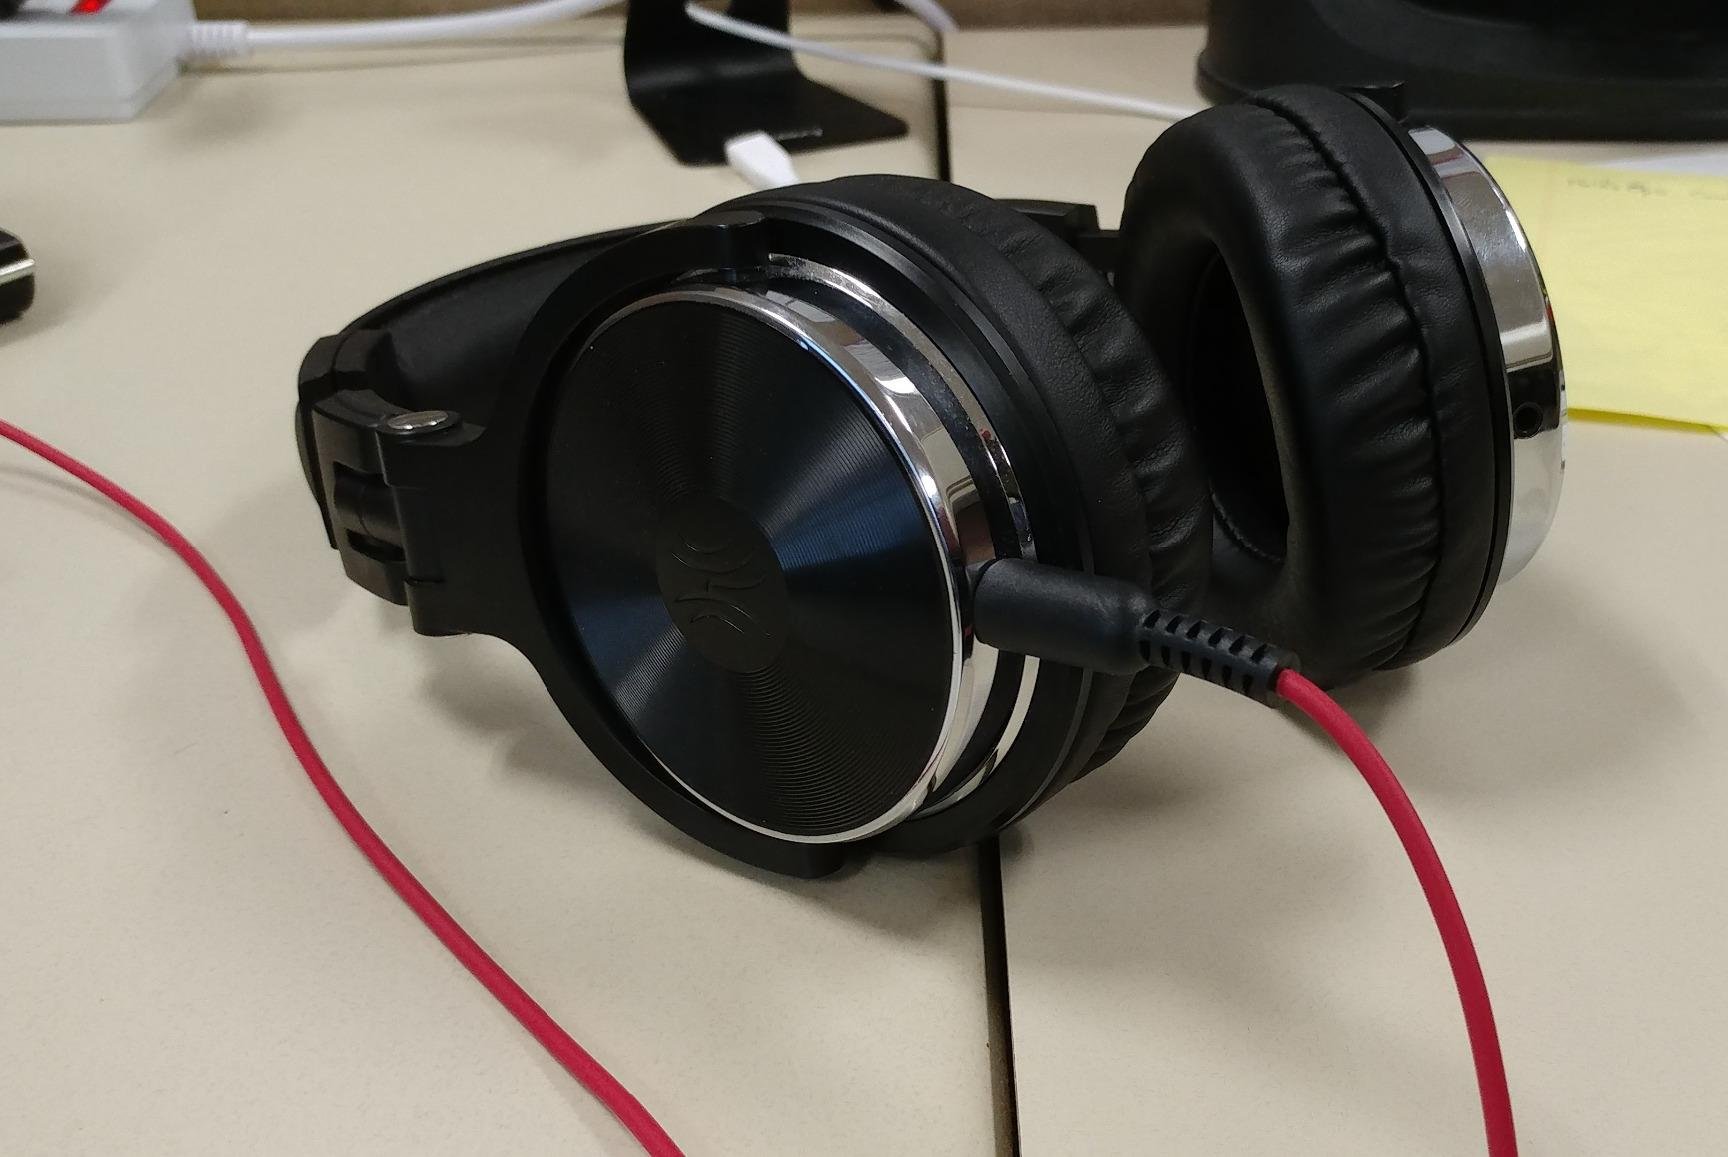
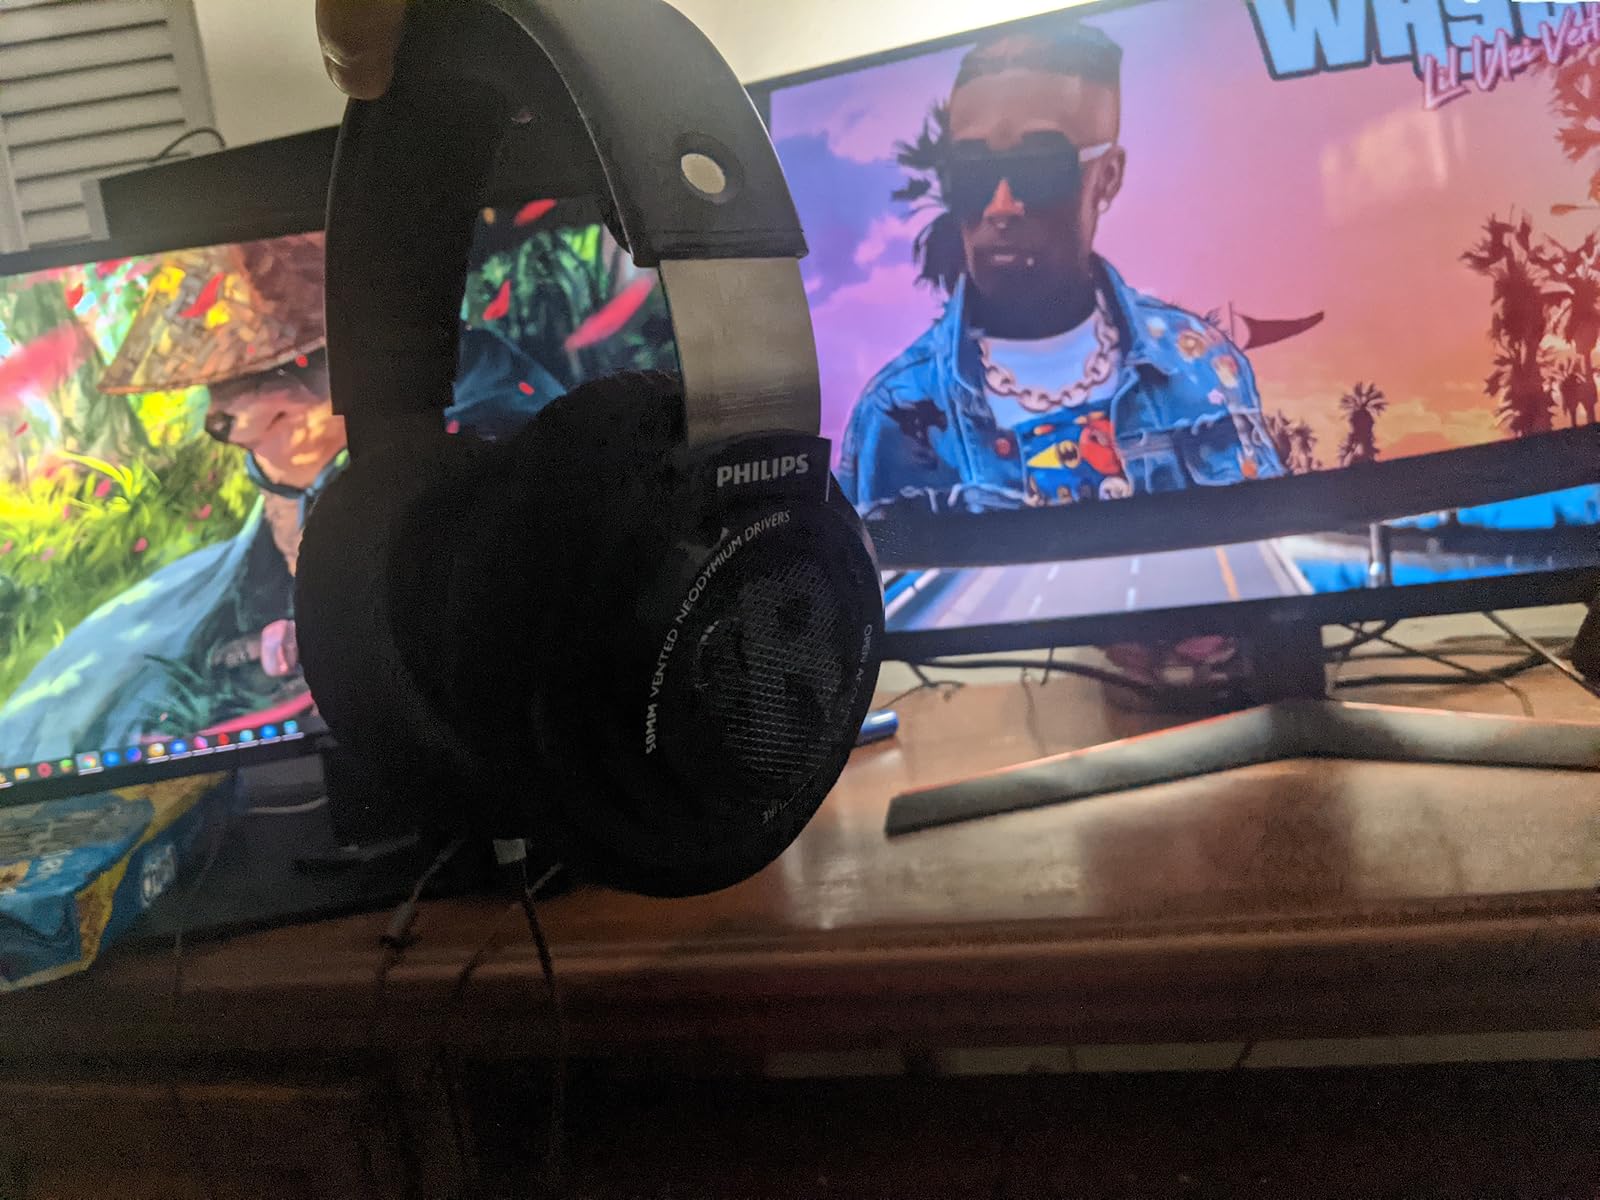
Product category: headphones
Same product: no